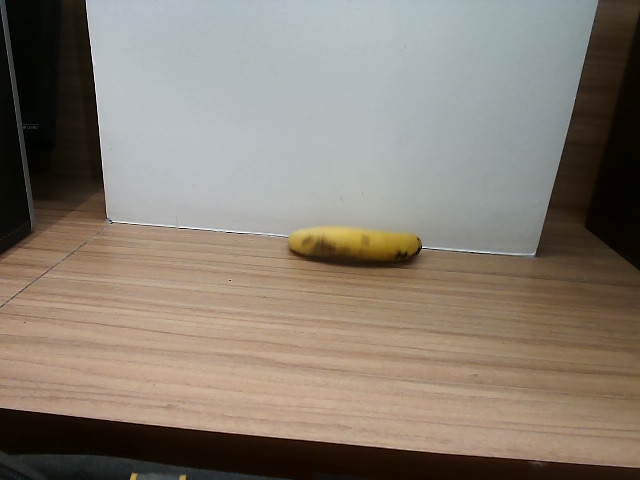
Label: Ripe_Banana